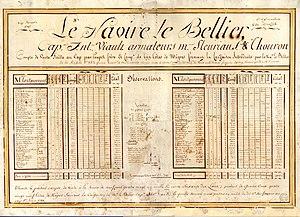
Arch. dép. Char.-Mar. 245 J fonds Magué-Margotteau
Les archives départementales de la Charente-Maritime sont un service du Conseil départemental de la Charente-Maritime.